Promise theory

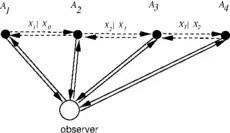
An example promise theory diagram illustrating partial ordering of agents by promise.

Promise theory is a method of analysis suitable for studying any system of interacting components. In the context of information science, promise theory offers a methodology for organising and understanding systems by modelling voluntary cooperation between individual actors or agents, which make public their "intentions" to one another in the form of promises. Promise theory is grounded in graph theory and set theory.